Japanese cruiser Asama

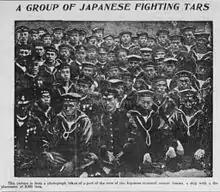
Some of the crew of "Asama" in 1904, prior to the Russo-Japanese War

At the beginning of the Russo-Japanese War in February 1904, "Asama" was assigned to the 2nd Division of the 2nd Fleet, although she was attached to the 4th Division of Rear Admiral Uryū Sotokichi for operations near Seoul, Korea. His ships were tasked to escort transports carrying troops to Chemulpo, Seoul's port on the west coast, and to destroy the Russian protected cruiser and gunboat stationed in Chemulpo as guardships. The troops were successfully unloaded during the night of 8/9 February and the Japanese ships left the harbor the following morning to assume positions blocking the exits as international law forbade combat between belligerents in neutral harbors. The Japanese notified the Russians that morning that a state of war existed between their countries after the IJN launched a surprise attack on Port Arthur the previous night. The two Russian ships sortied from the harbor later that morning. "Varyag" was the target of most of the Japanese fire and "Asama" hit her at least twice, destroying her bridge and punching a hole below her waterline that caused a serious list. The Russian ships managed to return to port and scuttled themselves that afternoon. "Asama" was not injured during the engagement and rejoined Vice Admiral Kamimura Hikonojō's 2nd Division afterwards.